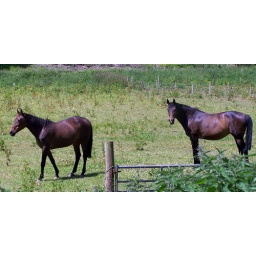
A horse and foal in a field on the Low Road to Dalton today.